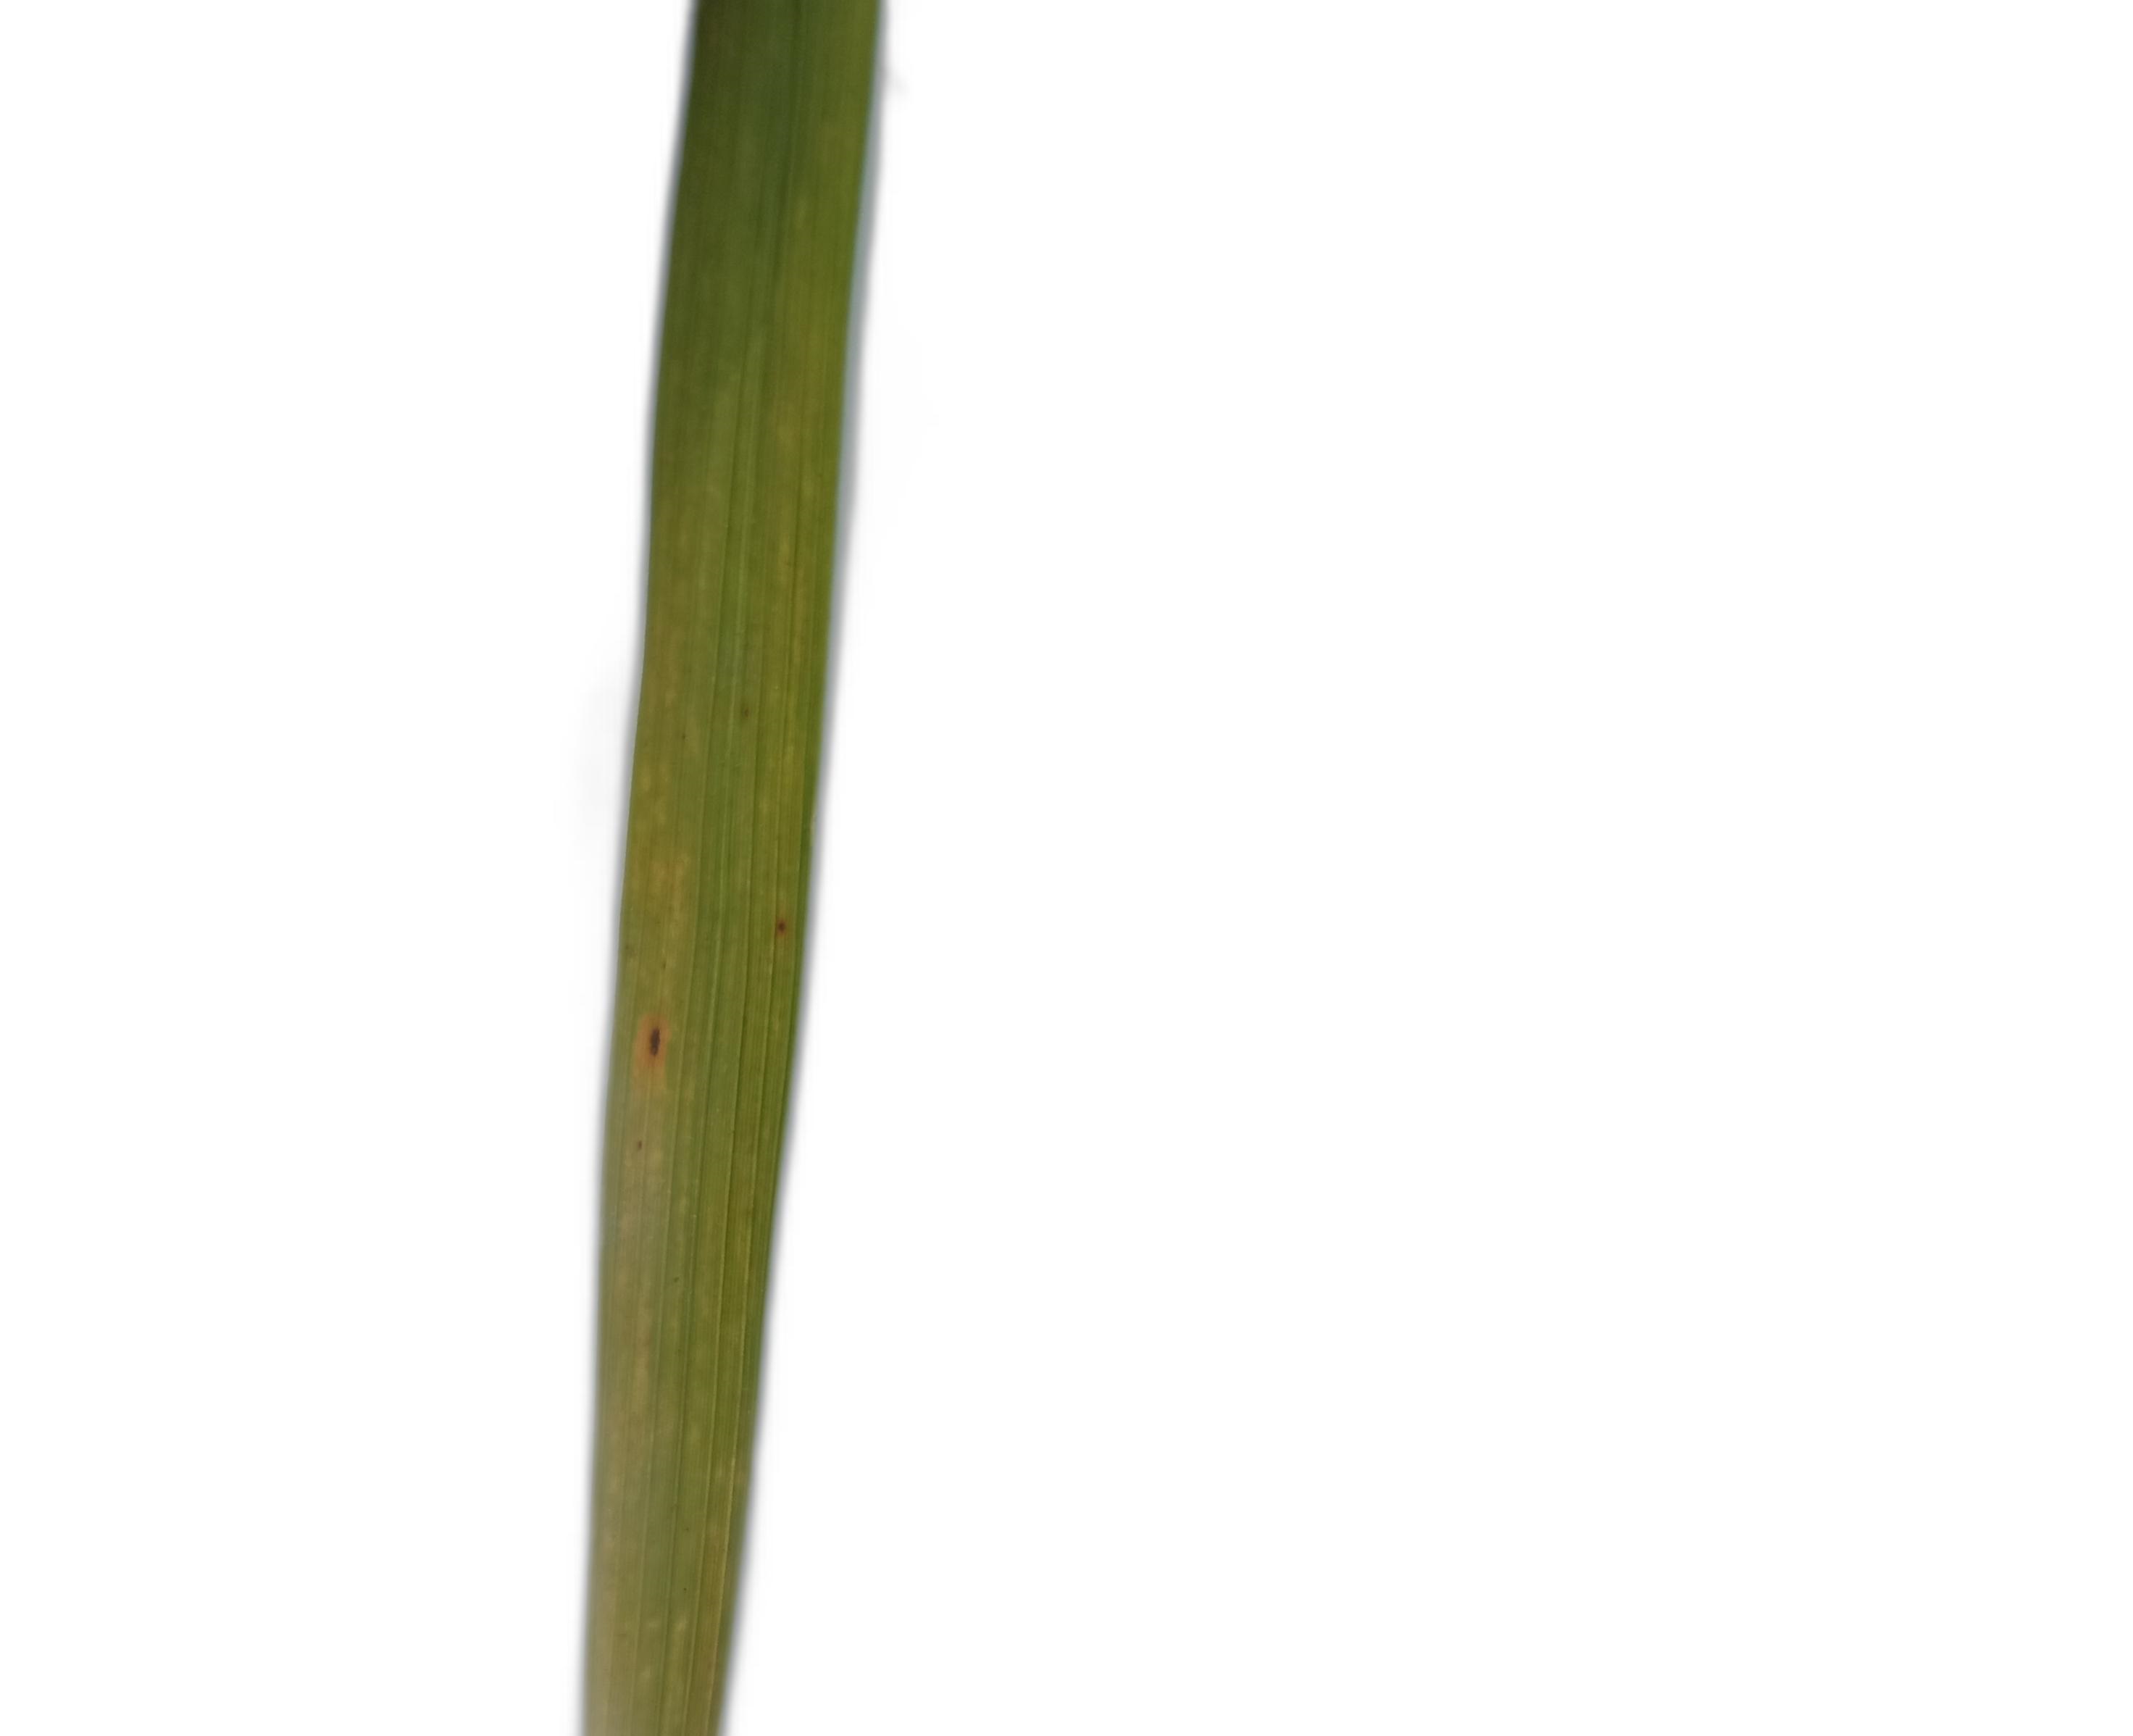
Label: Rice Blast